DreamHaven Books

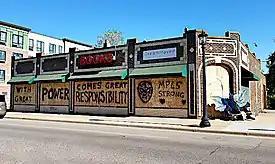

By the close of the 1980s, book retailers had begun to move away from their "shaggy roots," where "a typical owner's financial goal was to be able to own a decent used car" to something "more professional."